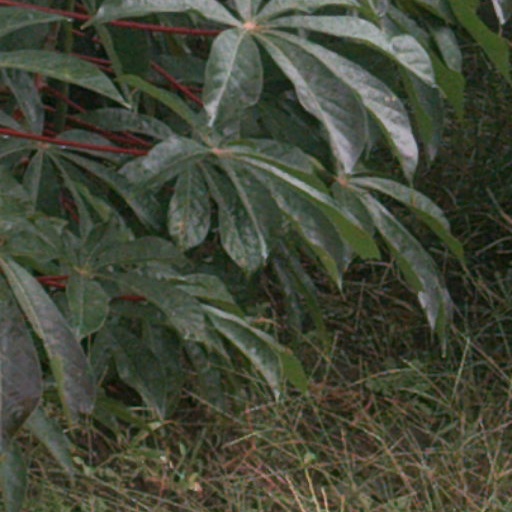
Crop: cassava